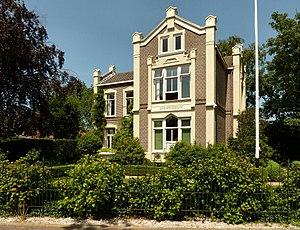
Maison classée au titre de Rijksmonument dans le village de Jisp (Hollande-Septentrionale). This is an image of rijksmonument number 522184